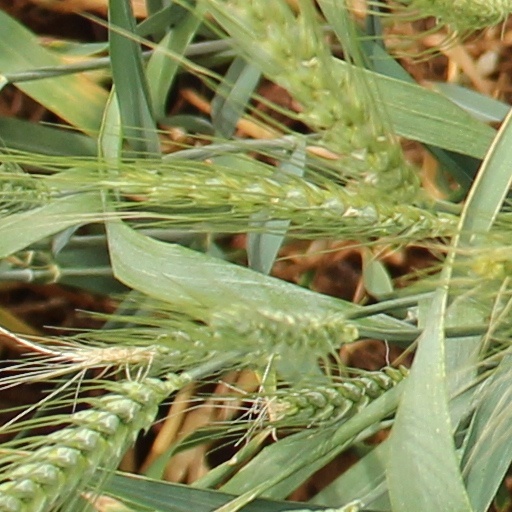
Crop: wheat